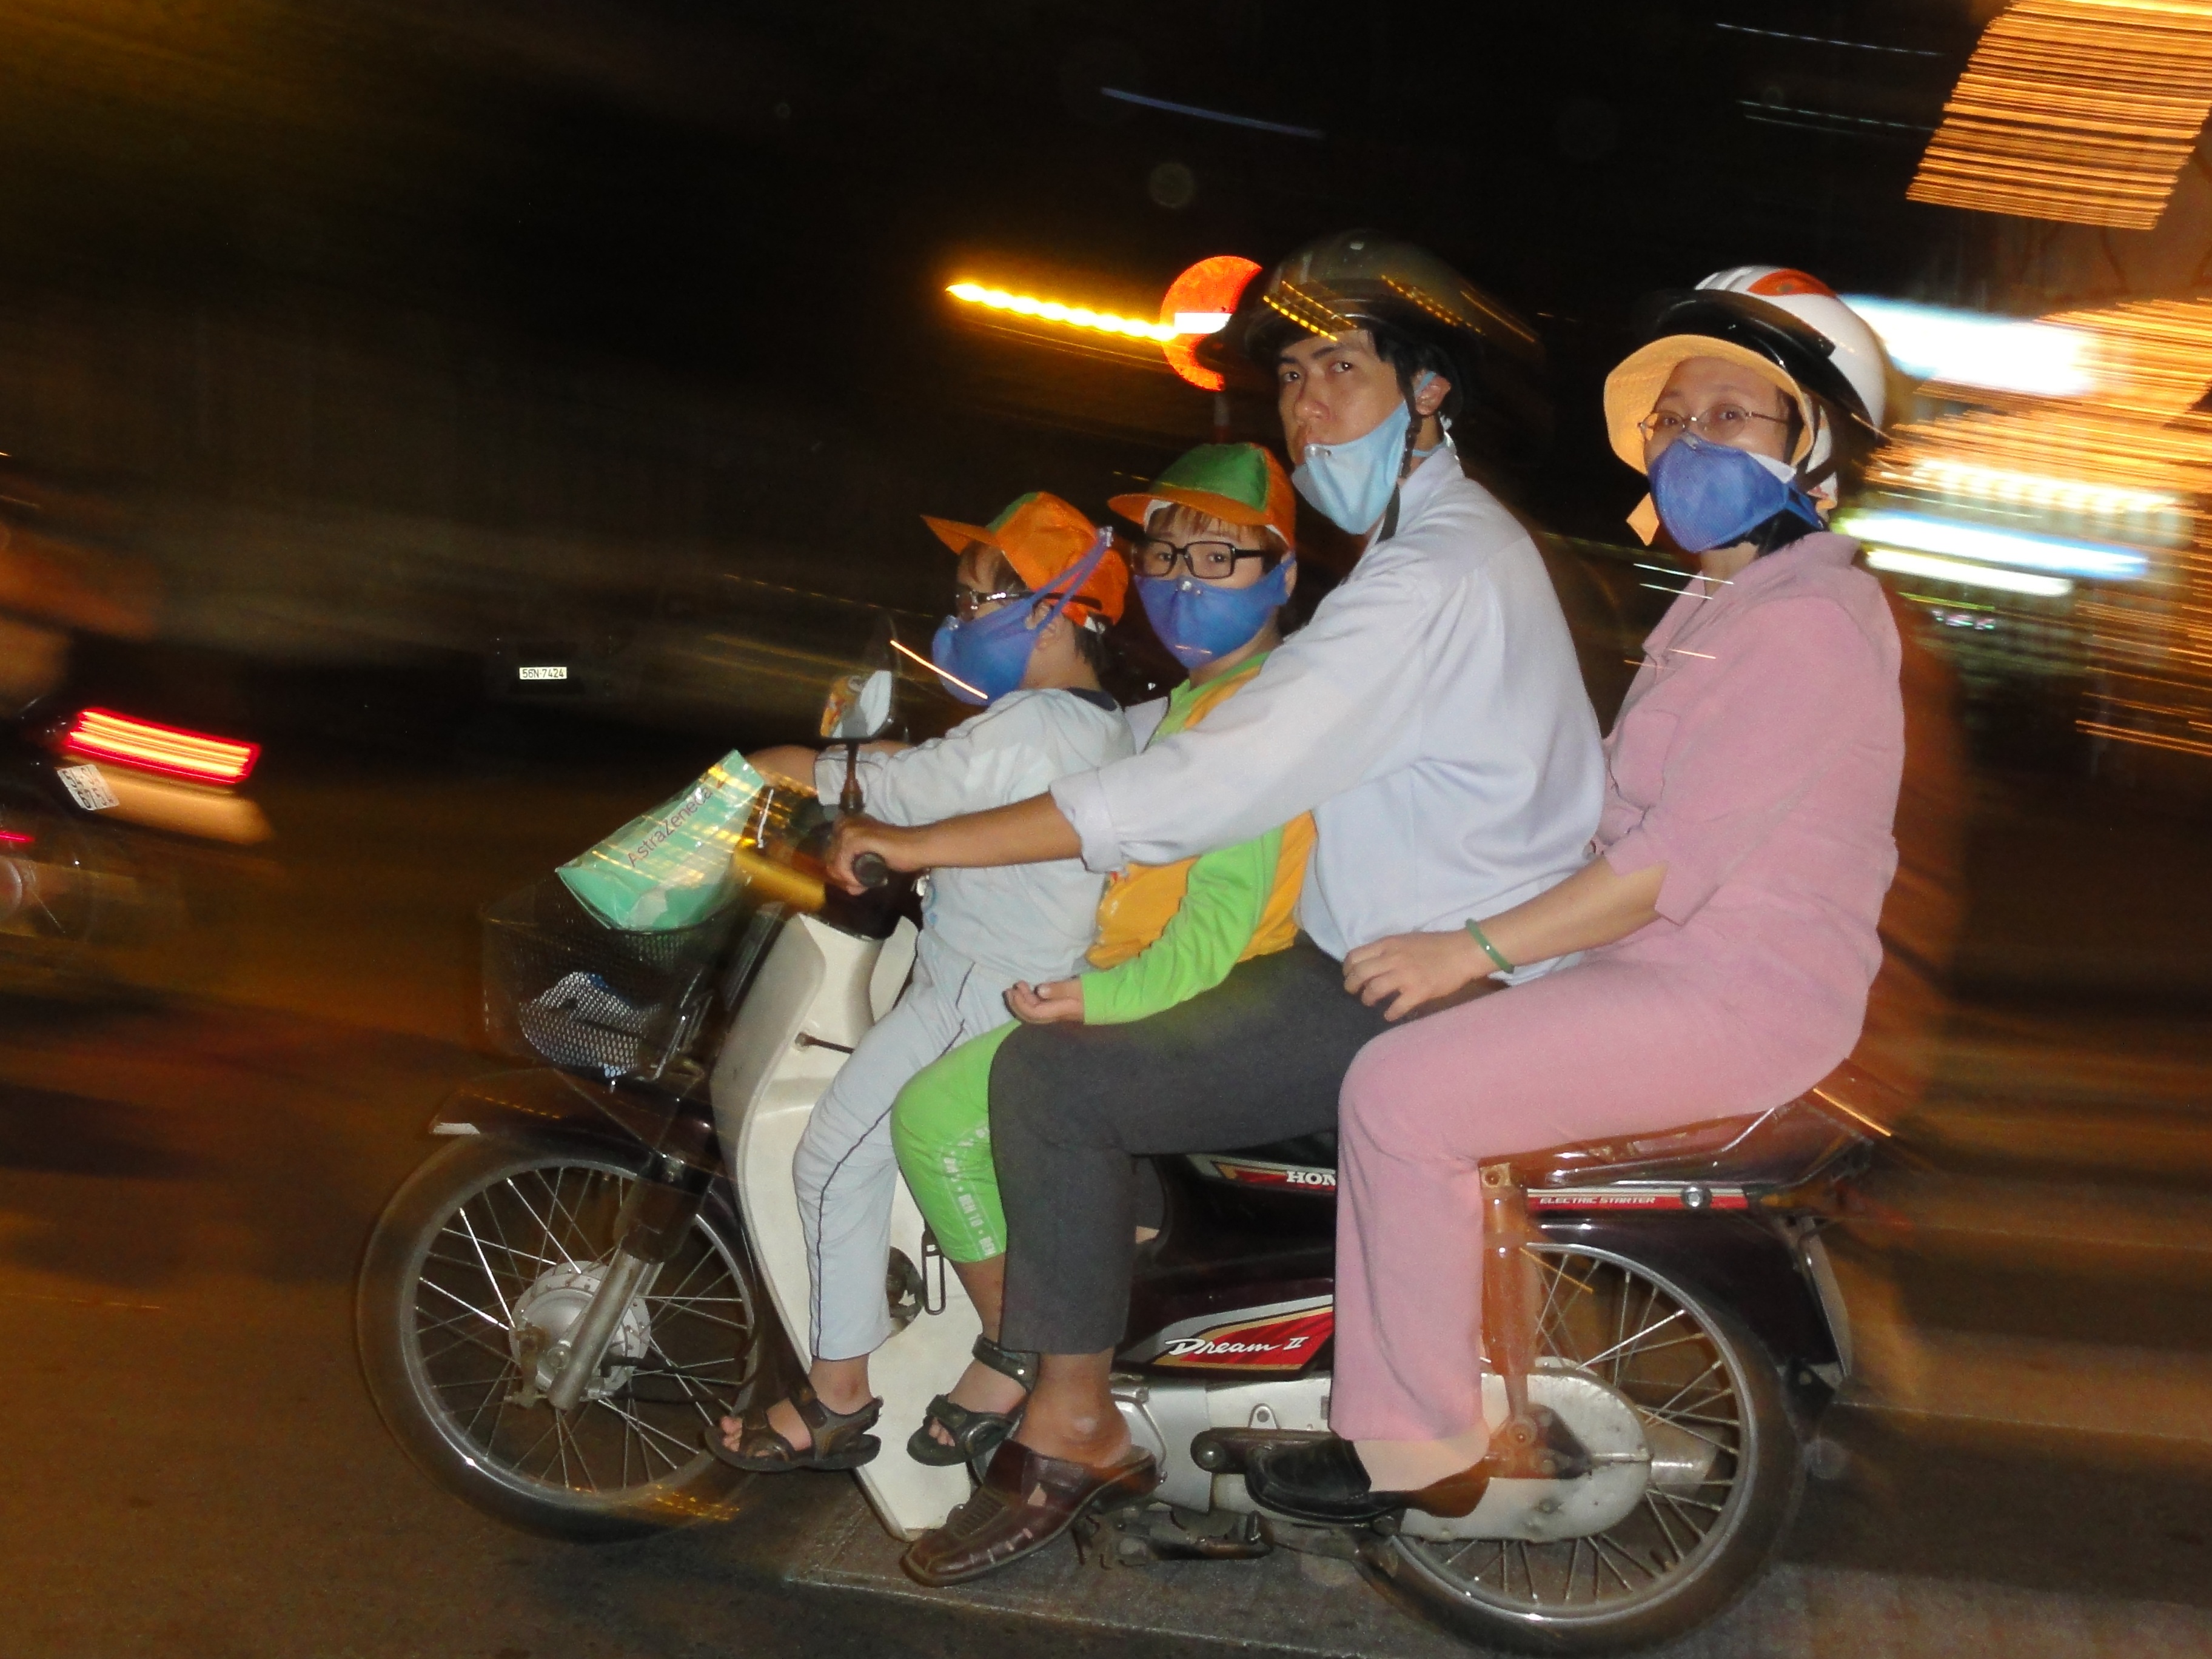
car, vehicle, motorcycle, saigon, at night, family, automobile make